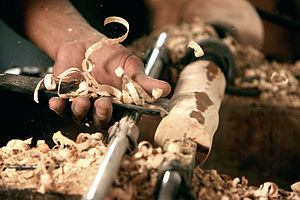
Drejer / Se også
En drejer er en håndværker eller industriarbejder, der udfører drejearbejde ved en mere eller mindre avanceret maskine eller drejebænk. Der arbejdes ofte i træ, men også horn, elfenben, rav, alabast, plexiglas og andre plasttyper og i øvrigt egnede materialer kan bearbejdes.